Archibald (musician)

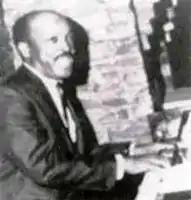

John Leon Gross (September 14, 1912 or 1916 – January 8, 1973), who performed and recorded as Archibald, was an American rhythm and blues pianist and singer who had a hit in 1950 with "Stack-A-Lee", a version of "Stagger Lee".